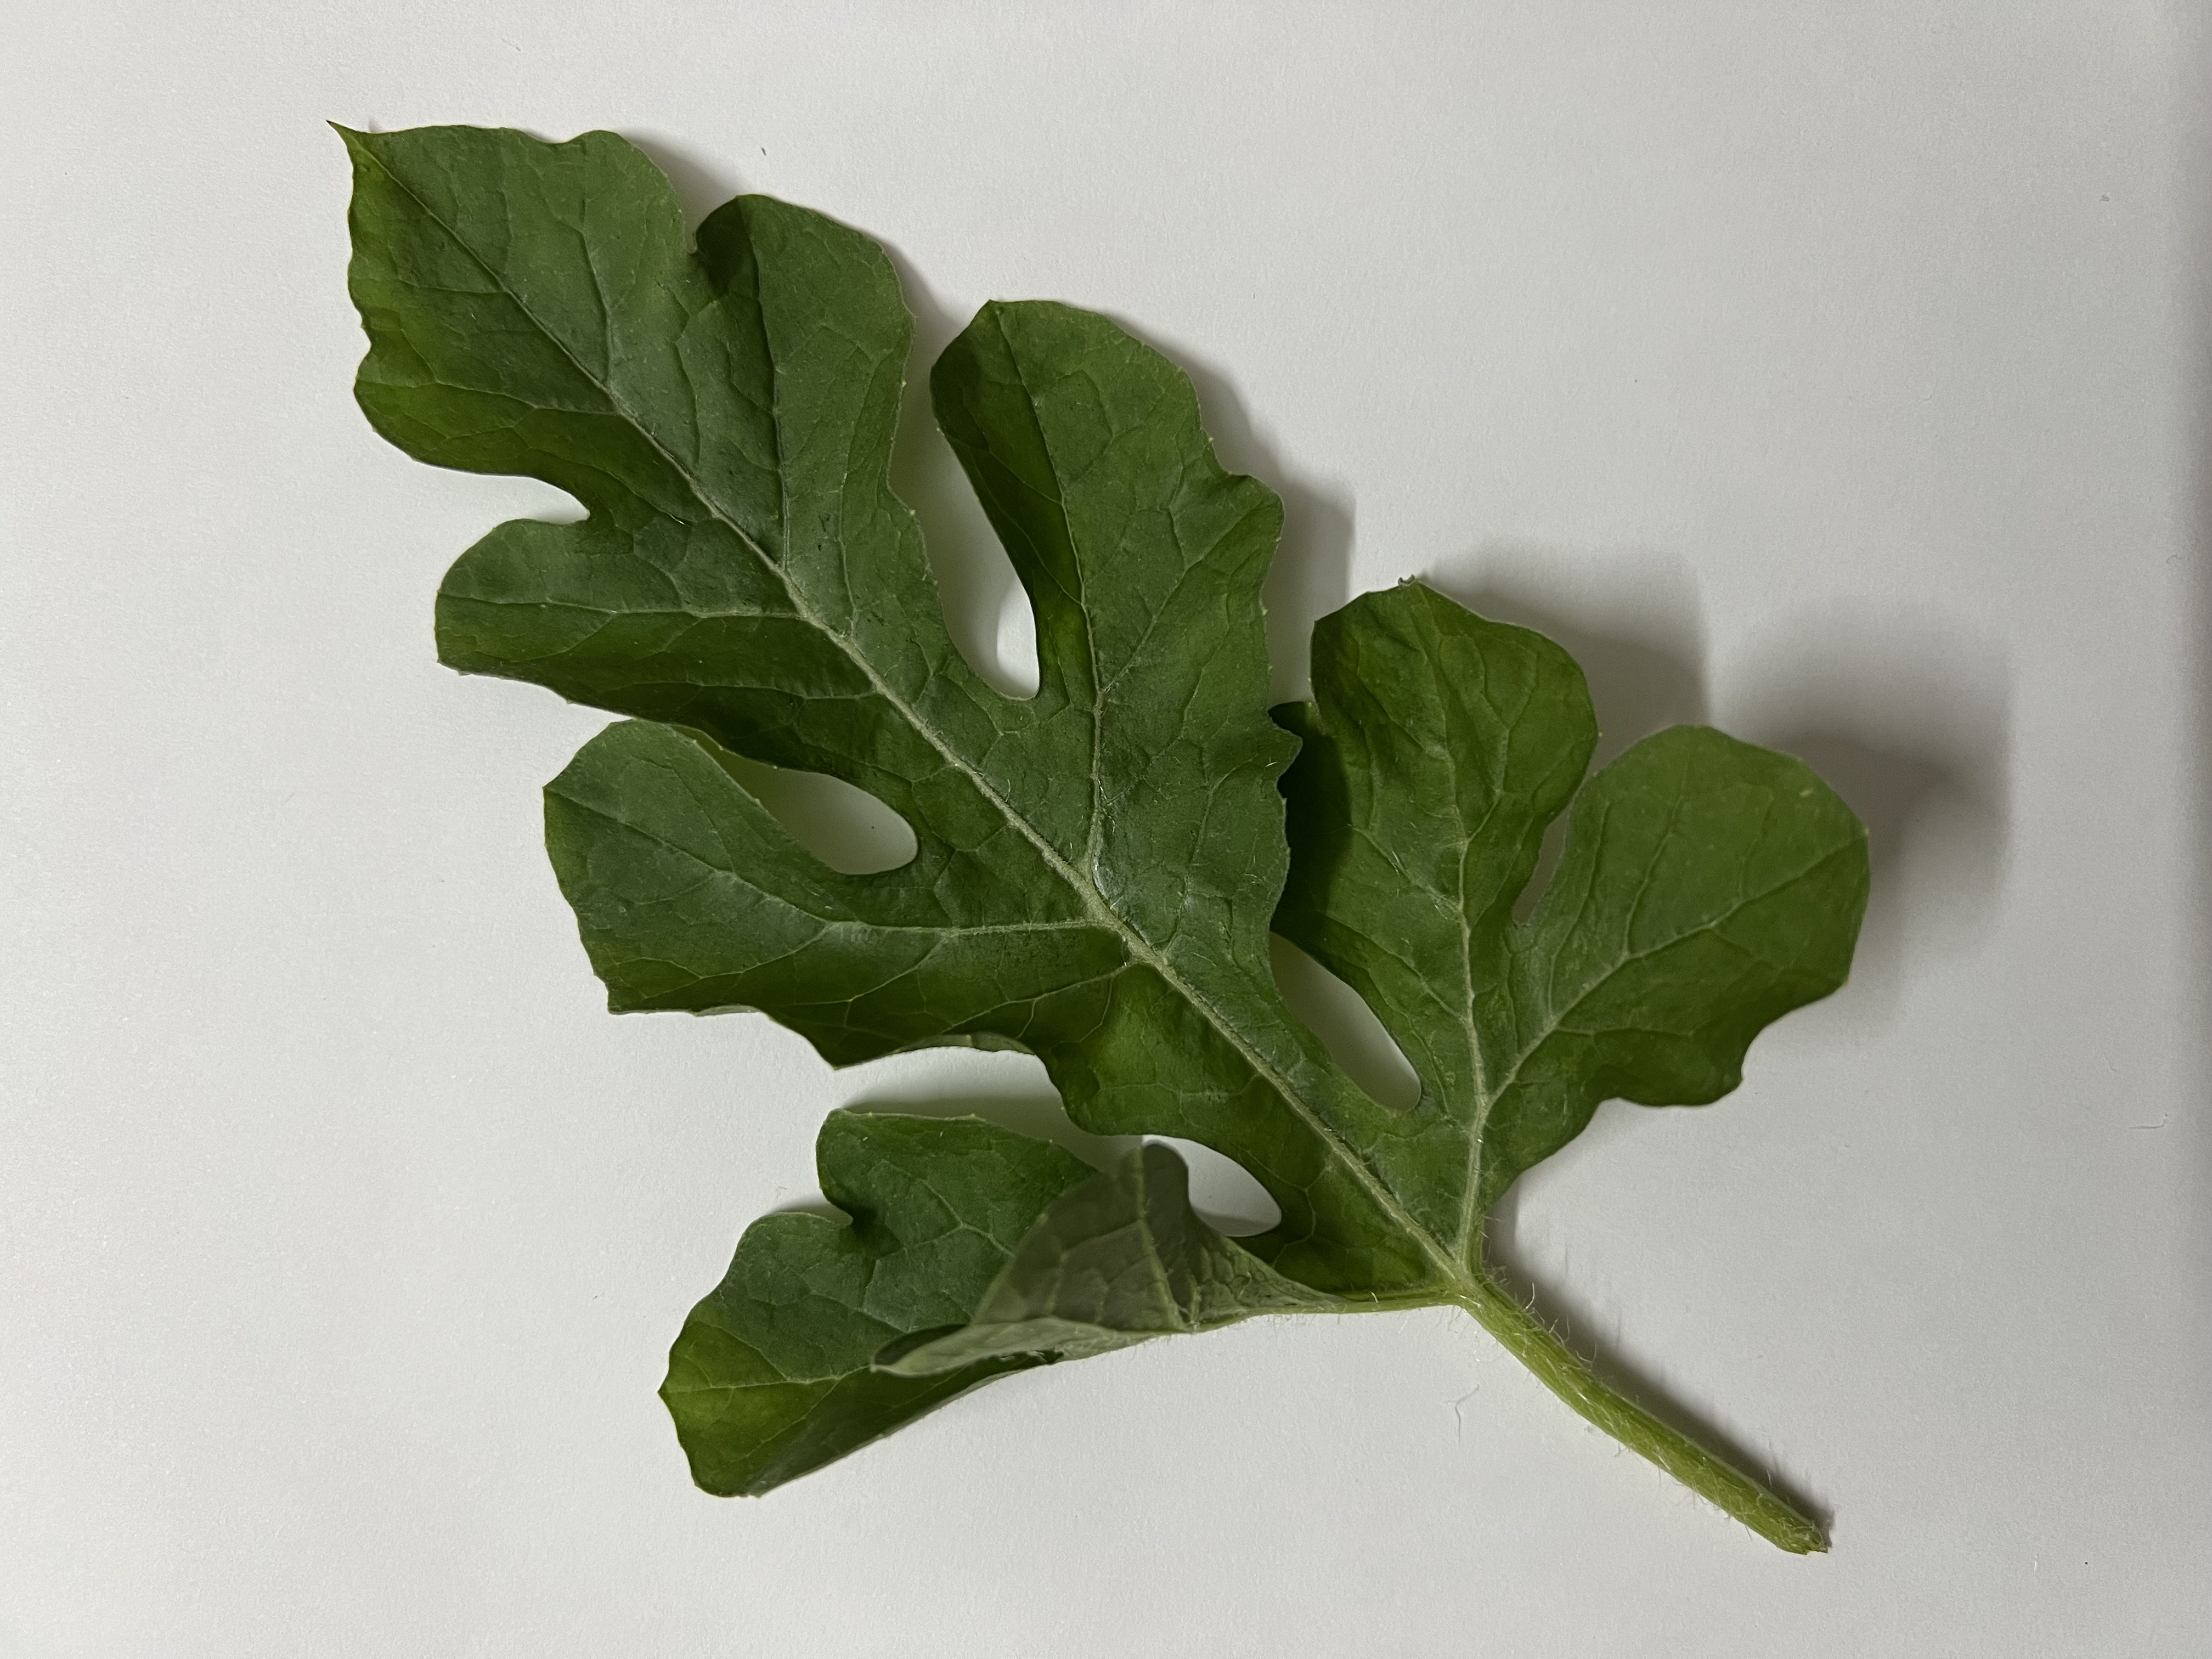
Label: Healthy